Erick Lehi and Ingrid Larsen Olson House

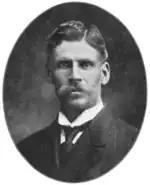
Erick Lehi Olson

His wife, née Ingrid Larsen, was also an immigrant from Sweden, where she converted to the LDS Church; she arrived in America in 1883. The Olsons lived in Logan before they moved to River Heights, where Olson served as the bishop and as the president of the Third Quorum of Elders of the Cache Stake. Their house was designed in the Queen Anne architectural style. It has been listed on the National Register of Historic Places since March 8, 1997.